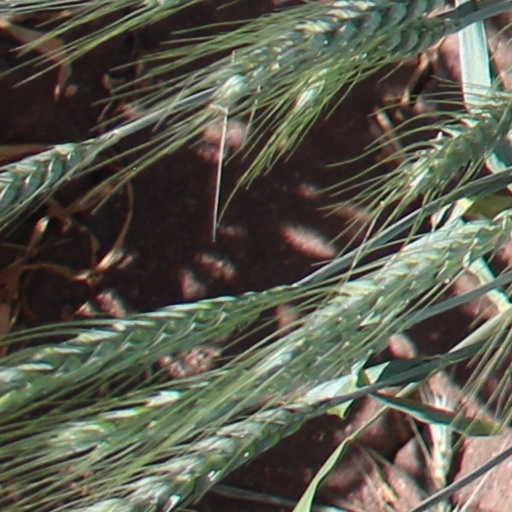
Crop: wheat